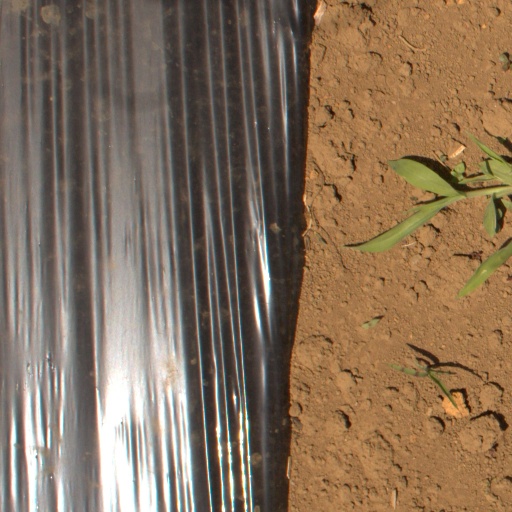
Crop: Jerusalem artichoke